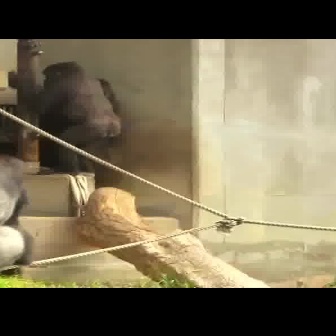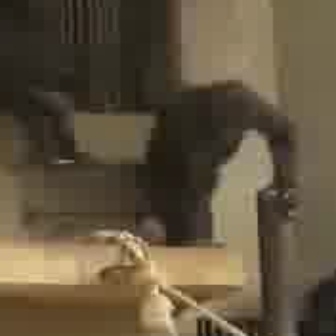
  Please identify the target specified by the bounding box [6,59,123,176] in the first image and locate it in the second image. Return the coordinates in [x_min,y_min,x_max,y_max] format.
Answer: [129,76,300,248]